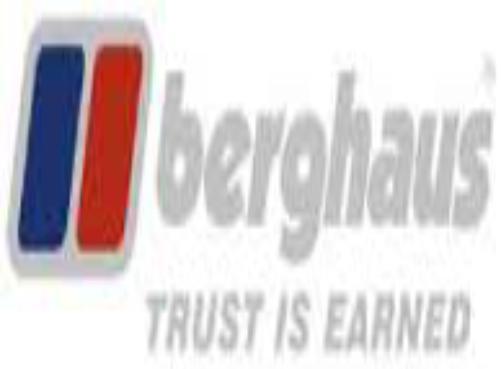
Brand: Berghaus
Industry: Clothes